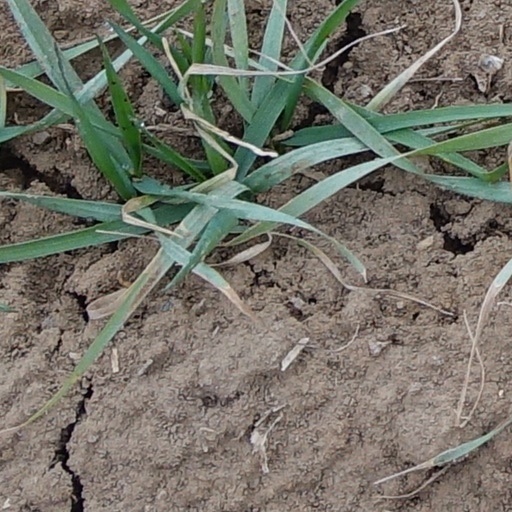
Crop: wheat